Fuxing (train)

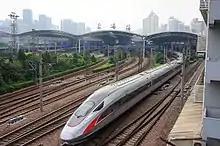
CR400AF-2016 departing Shanghai railway station as G6

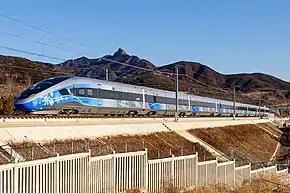
CR400BF-C with new temporary livery for the 2022 Winter Olympics

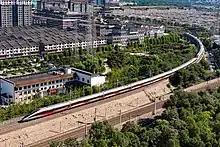
CR400BF-GZ approaching Beijing East railway station

All variants of Fuxing train are compatible. The EMU models shares the same standard required by the China State Railway Group Company, hence the name China Standardized EMU. Fuxing train models can be identified by the designation. The "number" in the designation represents the speed class in kilometers per hour. The first letter after speed is the manufacturer code, with "A" being the CRRC Qingdao Sifang and "B" being the CRRC Changchun Railway Vehicles. The second letter after the speed represents whether the train set is powered by self-propelled multiple units or locomotives.